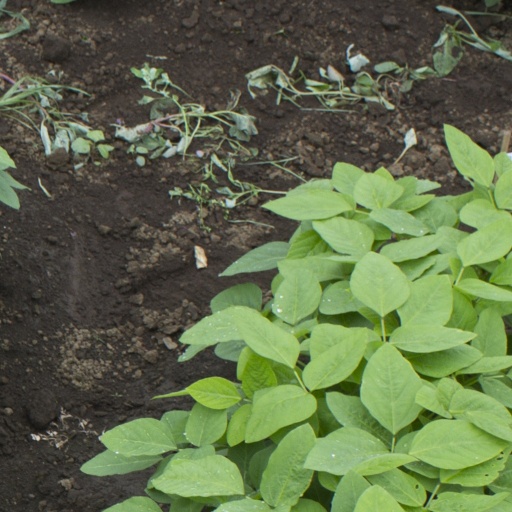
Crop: soybean